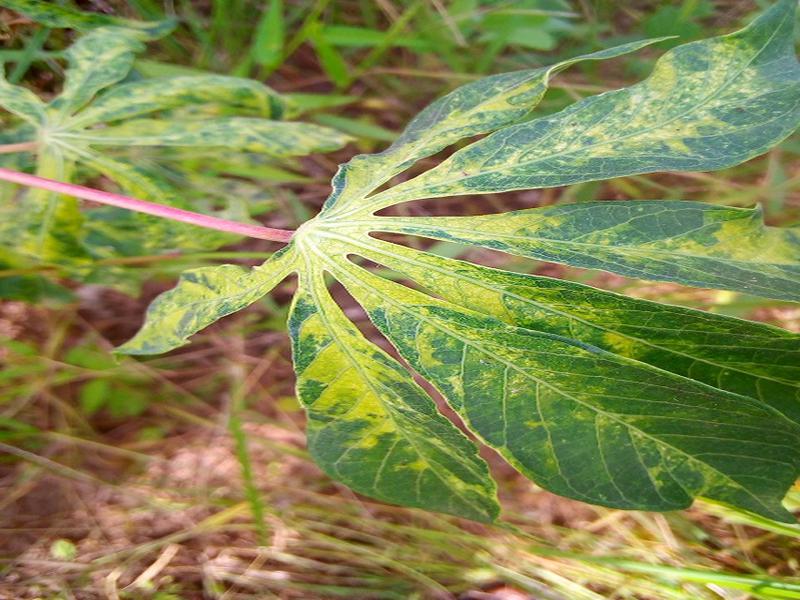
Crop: cassava
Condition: mosaic_disease